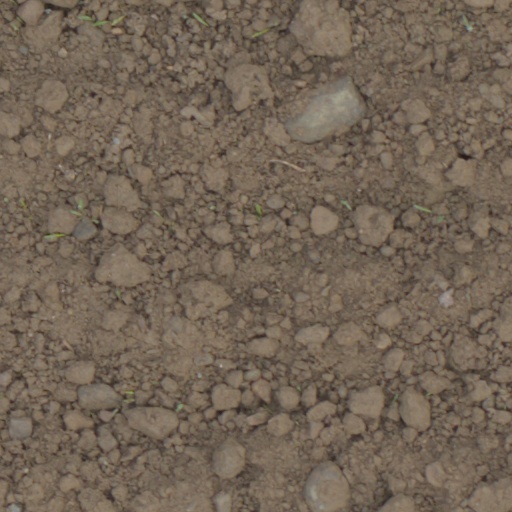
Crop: wheat